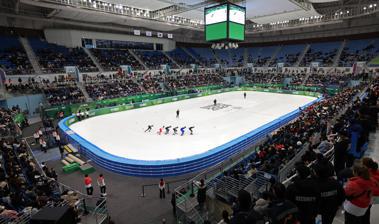
Building: Gangneung Ice Arena
Country: South Korea
Year built: 2016
Gangneung Ice Arena Location Gangneung , South Korea Coordinates 37°46′46″N 128°53′50″E / 37.7793056°N 128.897111°E / 37.7793056; 128.897111 Capacity 12,000 Construction Opened 14 December 2016 ; 8 years ago ( 2016-12-14 ) Construction cost US$85 million Gangneung Ice Arena ( Korean : 강릉 아이스 아레나 ) is an indoor ice arena , built for the 2018 Winter Olympics . It is located in the coastal city of Gangneung . It was the venue for two sports: figure skating and short track speed skating . The seating capacity is 12,000. The Gangneung Ice Arena is designed to house two ice rinks (60 m × 30 m [197 ft × 98 ft]), one for competition and one for training. The building has four floors aboveground and two underground levels. An environmentally-friendly ice cooling system was adopted, and the facility is used for local recreational purposes since the Games. The cost of construction was US$ 85 million and the facility was inaugurated on 14 December 2016. See also List of indoor arenas in South Korea References